KERAFED

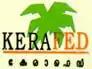
Previous logo

"KERA" brand of coconut oil is sold in HDPE bottles of 100 ml, 200 ml and 500 ml; PET bottles of 1000 ml; and polythene pouches of 500 ml and 1000 ml.